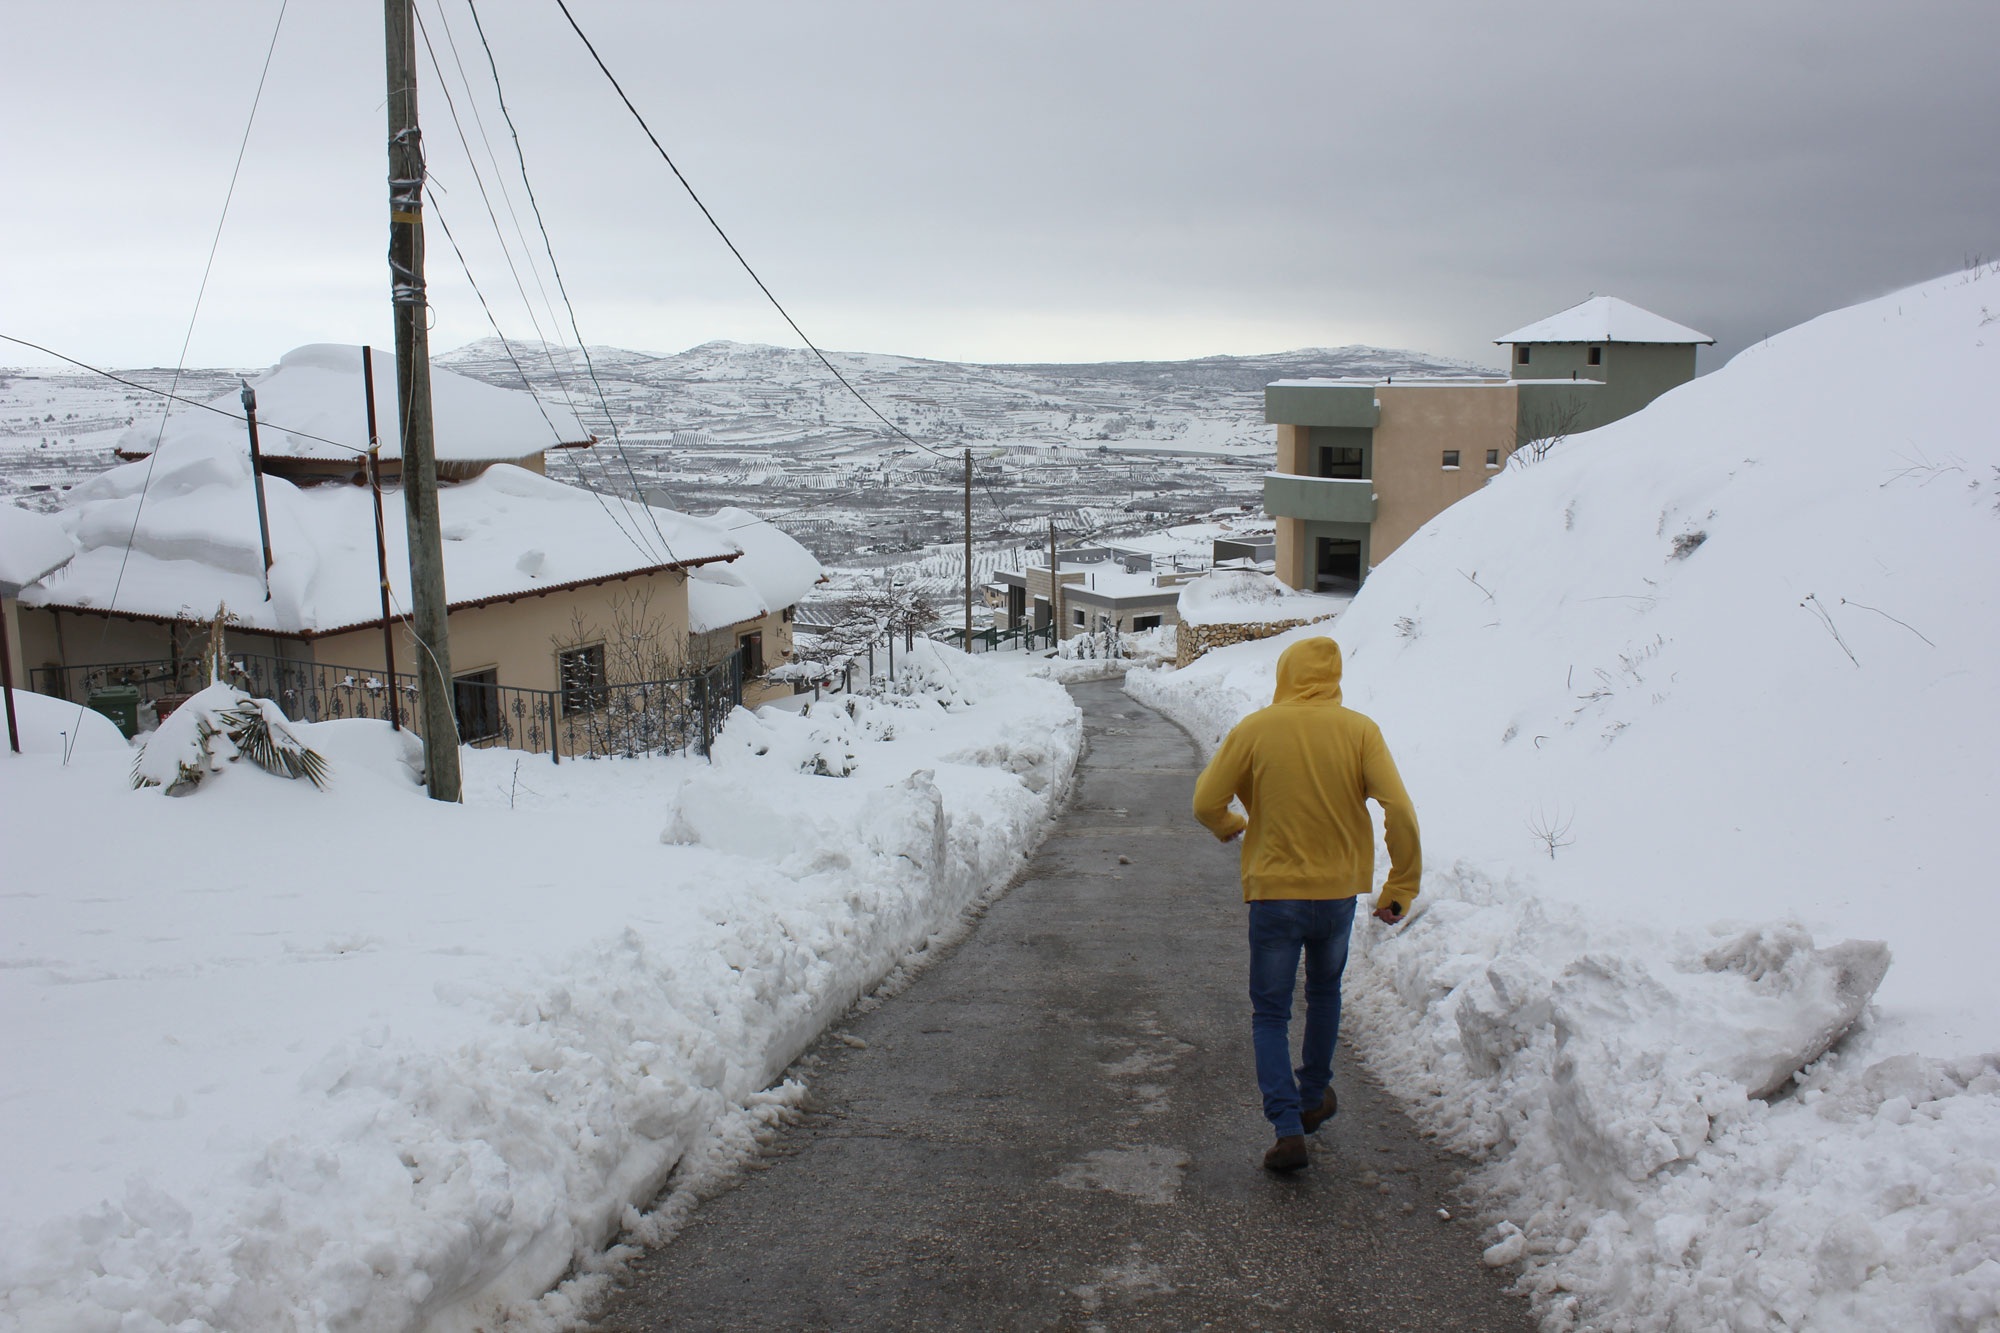
snow, winter, ice, weather, arctic, season, blizzard, freezing, golan, geological phenomenon, winter storm